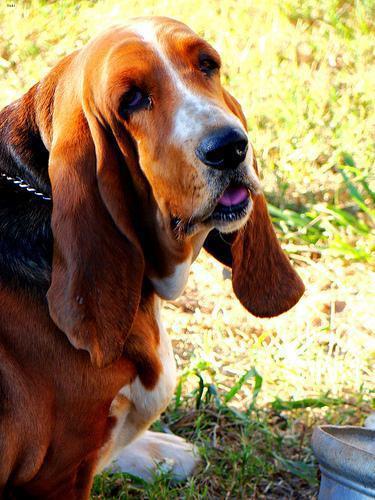
basset hound